Admiral Ushakov (film)

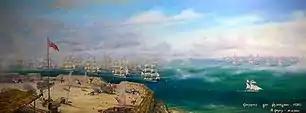
Battle of Kaliakria

The film portrays the career of Fyodor Ushakov, regarded as one of the greatest naval commanders in history. As admiral of the Russian fleet under Catherine the Great and Paul I, he won every battle he participated in. A sequel, "Attack from the Sea", was released the same year. The film is dedicated to the formation of the Russian fleet on the Black Sea.